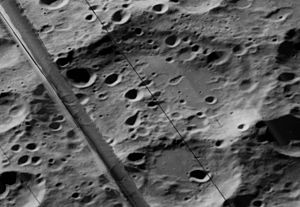
Fowler (månekrater)
Fowler er et nedslagskrater på Månen. Det befinder sig på den nordlige halvkugle på Månens bagside og er opkaldt efter astronomen Alfred Fowler og matematikeren Ralph H. Fowler, begge fra Storbritannien.